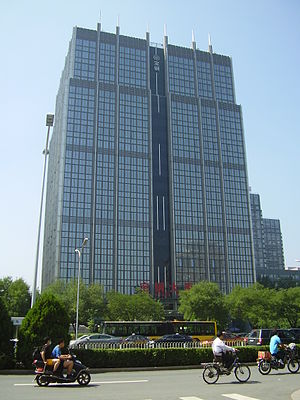
Baosteel
Beijing Baosteel Tower i Chaoyang i Beijing.
Shanghai Baosteel Group Corporation almindeligvis kaldet Baosteel er en statsejet kinesisk jern- og stålkoncern. Koncernen har hovedsæde i Bao Steel Tower i Pudong i Shanghai.